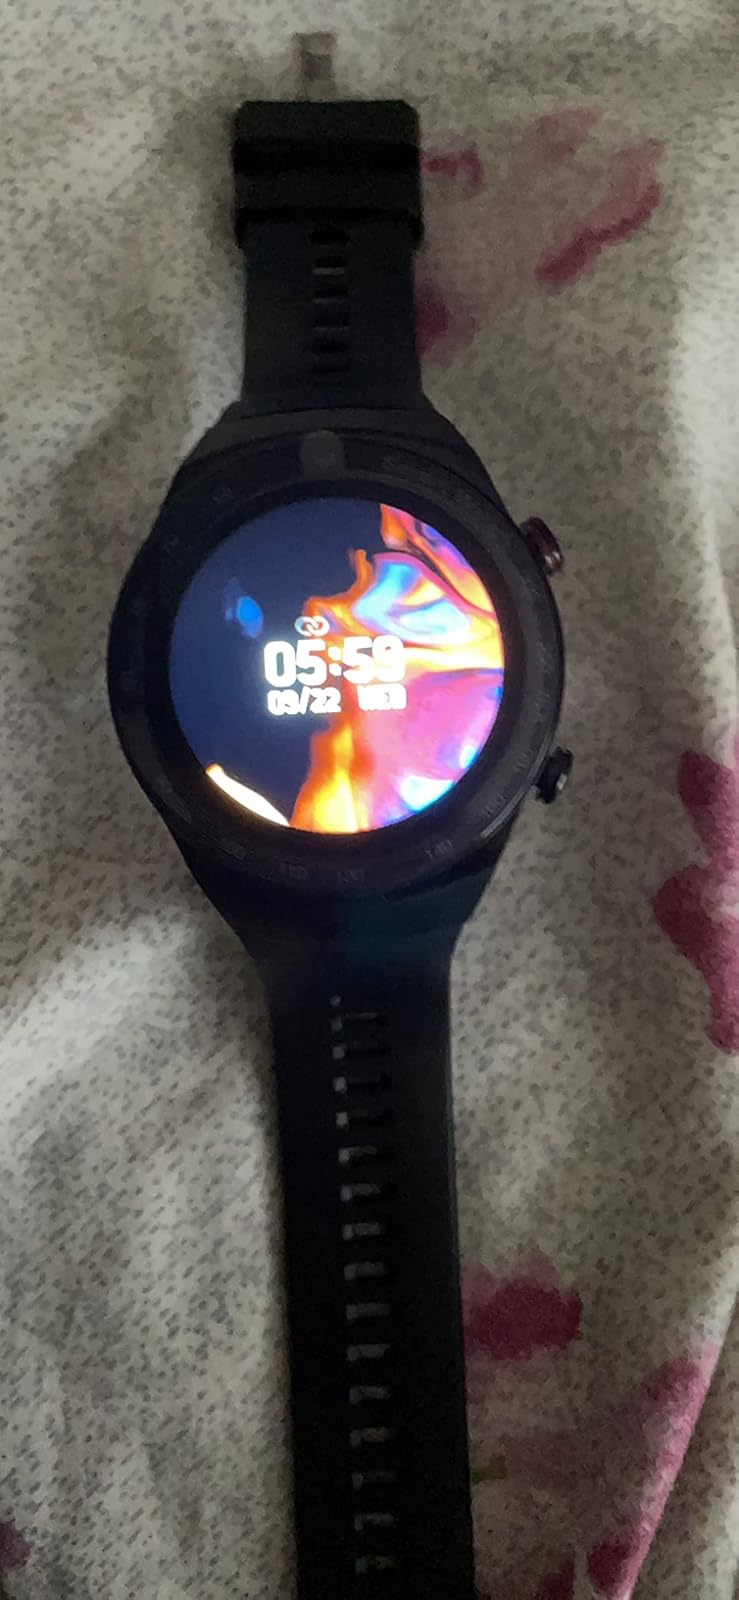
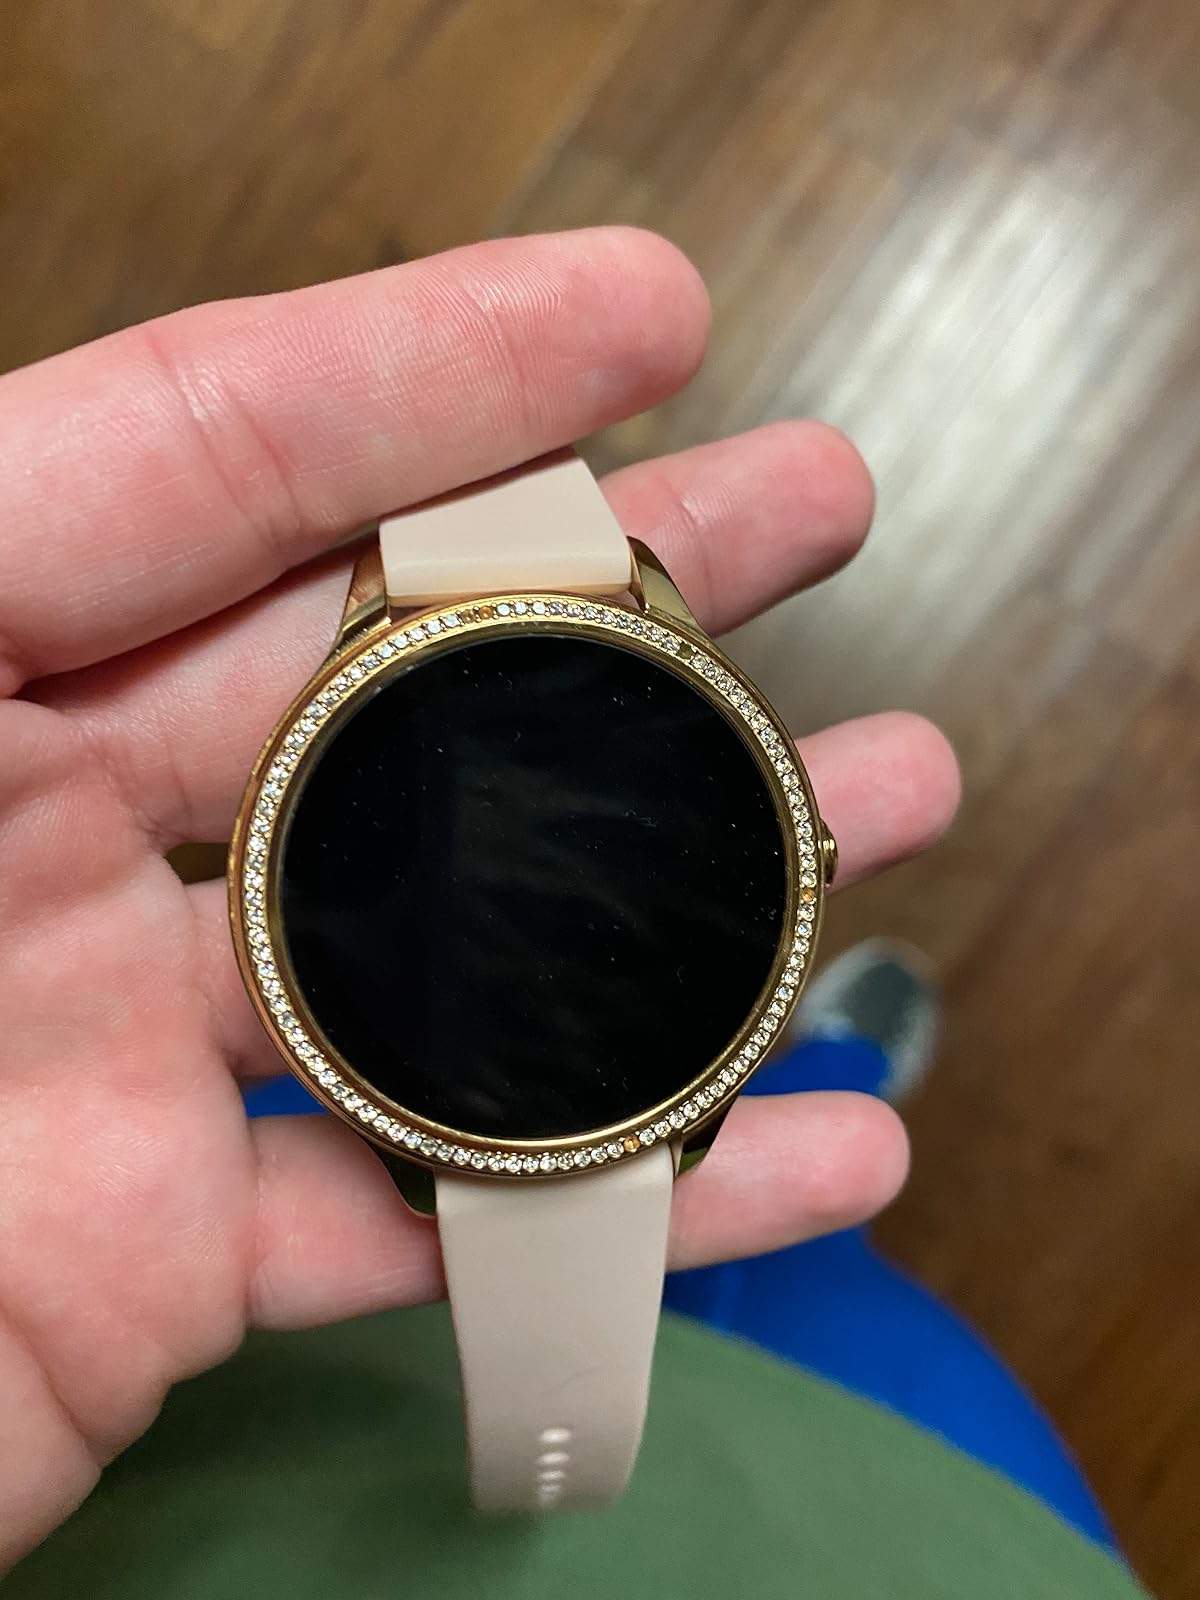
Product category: smartwatch
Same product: no